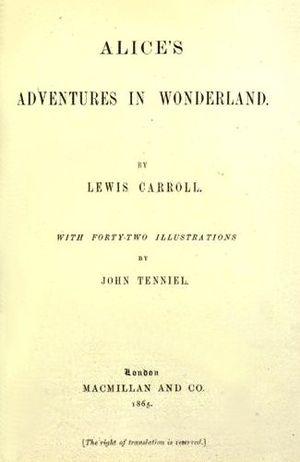
Les Aventures d'Alice au pays des merveilles, fréquemment abrégé en Alice au pays des merveilles, est un roman écrit en 1865 par Lewis Carroll, nom de plume de Charles Lutwidge Dodgson. Le livre a été traduit en français pour la première fois en 1869 par la même maison d'édition.